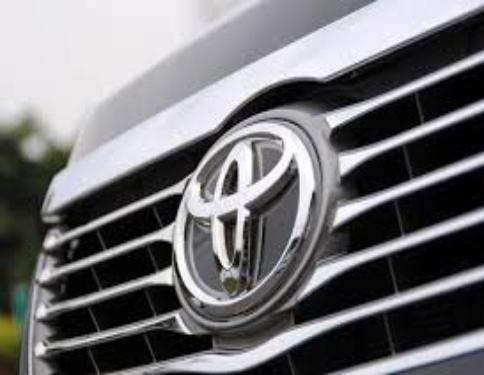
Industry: Transportation